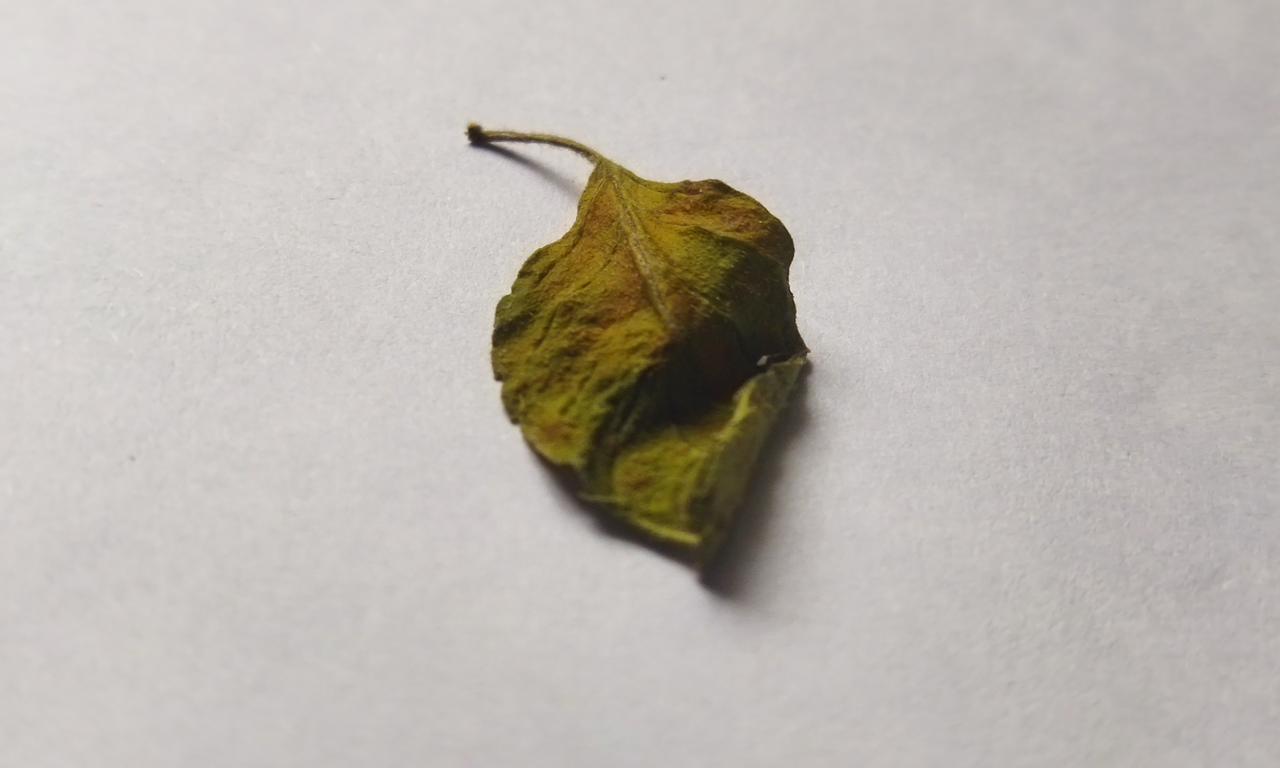
Label: Dried